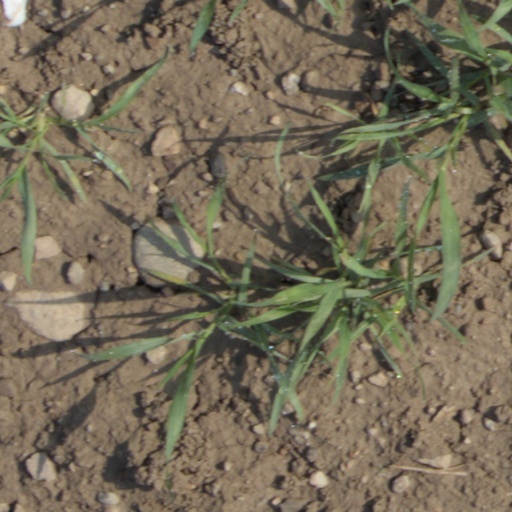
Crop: wheat